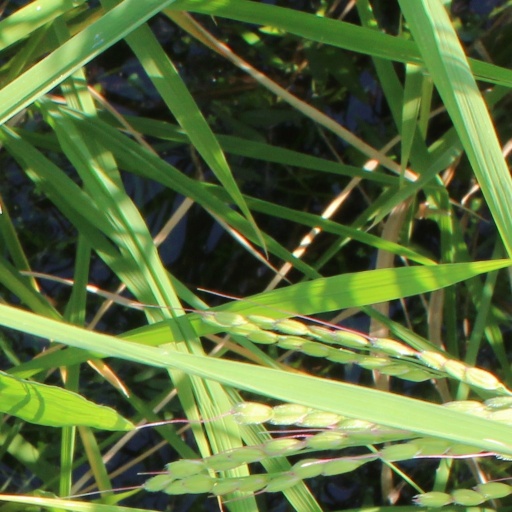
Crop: rice